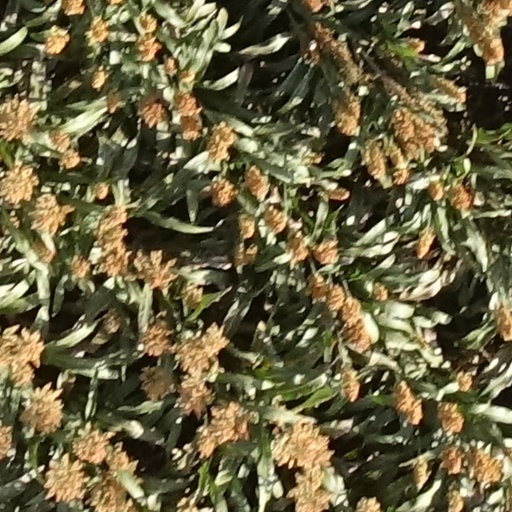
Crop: sorghum